Salvador Videgain

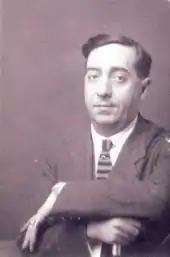

Salvador Videgain García (26 February 1886 – 12 October 1947) was a Spanish author and theatrical actor, director and producer. He was known for performing comedic and zarzuela roles in Spain and the Américas during the first half of the 20th century. He was born in Madrid, where he also died. He was the son of singers and actors Salvador Videgain Gómez and Antonia García.